McDonell Central Catholic High School

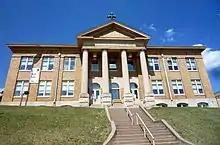
Heyde Center for the Arts- original Catholic high school

The first McDonell Catholic High School was built in 1907, on a site overlooking downtown Chippewa Falls. It is listed on the State and National Register of Historic Places.